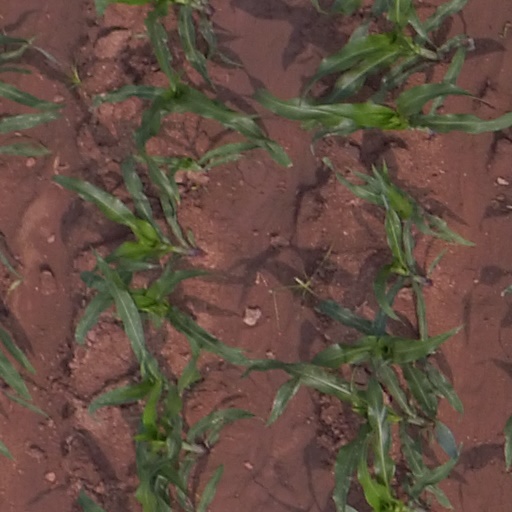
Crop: maize; corn